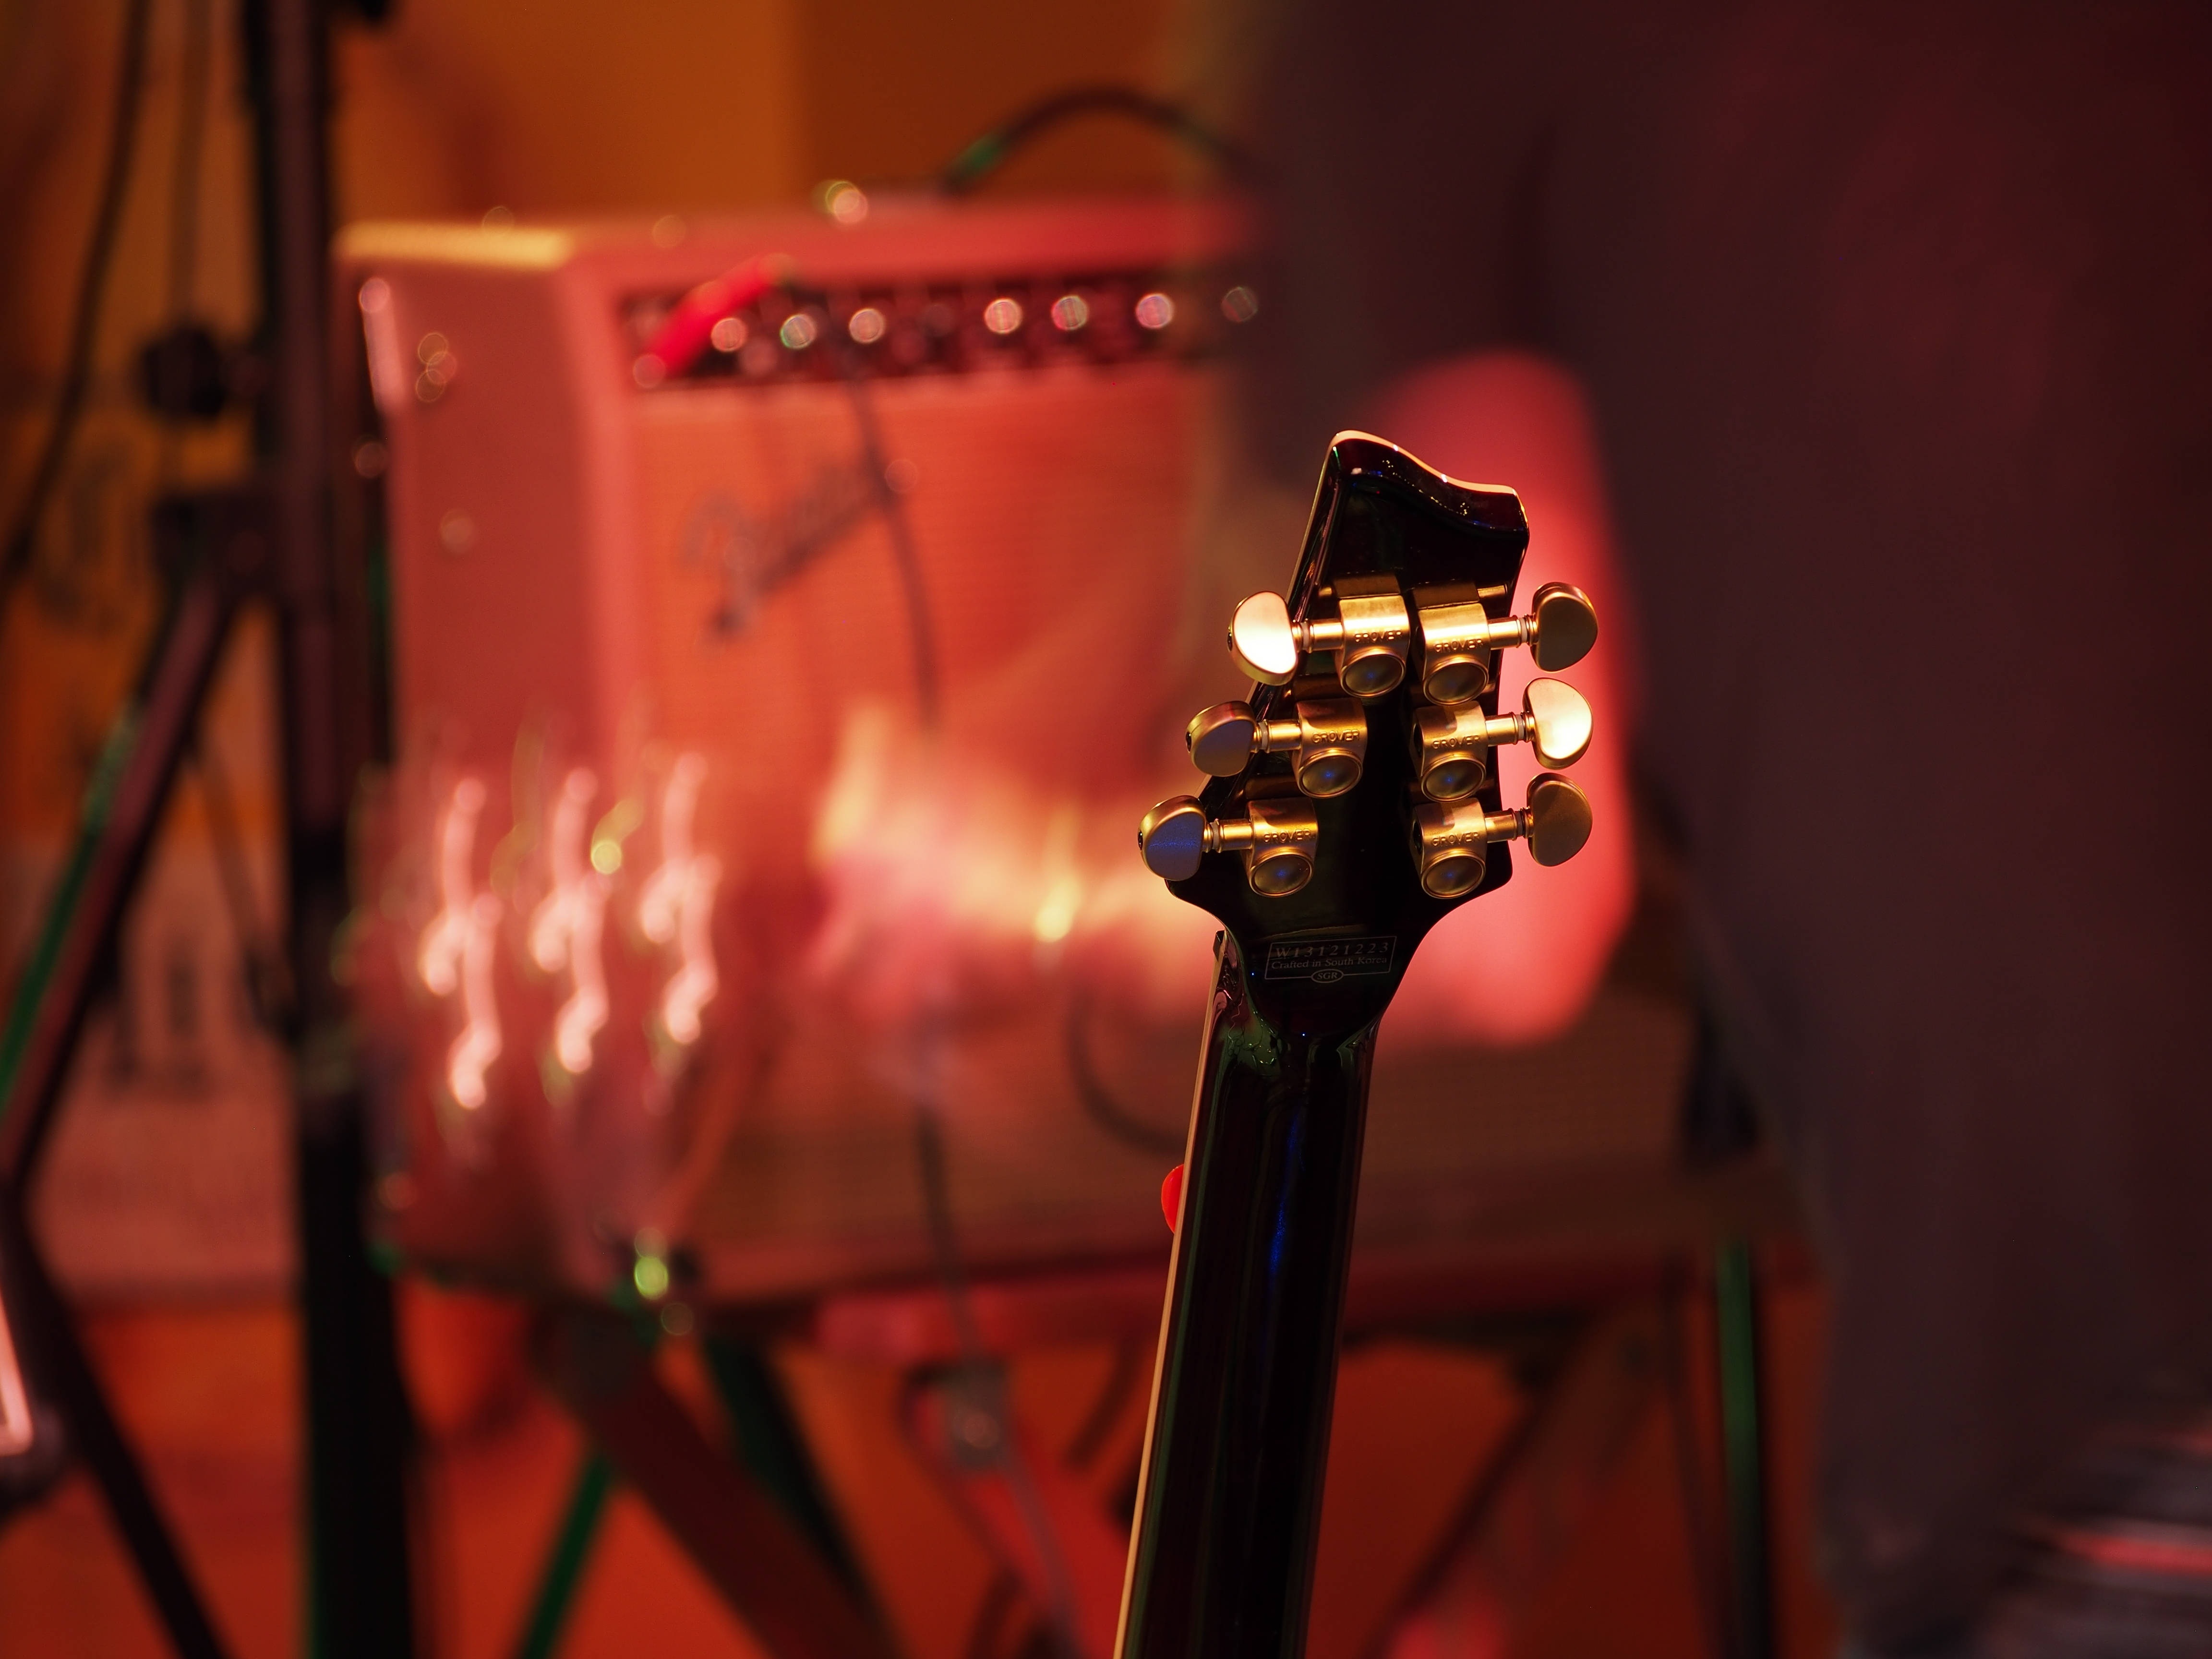
music, light, guitar, red, darkness, electric, entertainment, string instrument, plucked string instruments, headstock